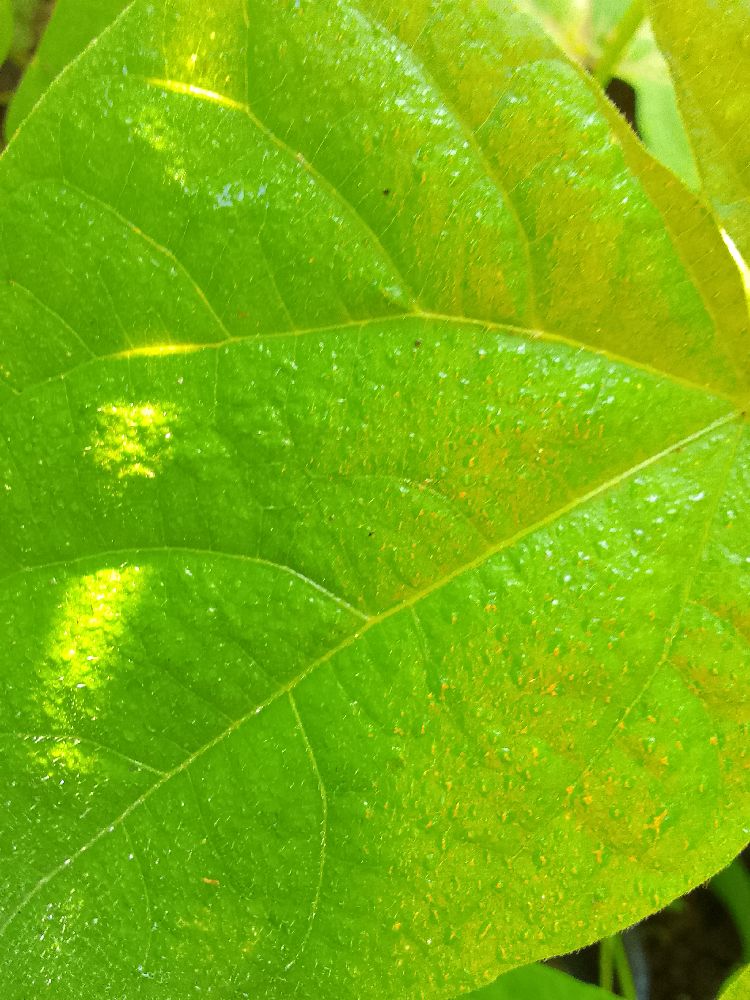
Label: healthy